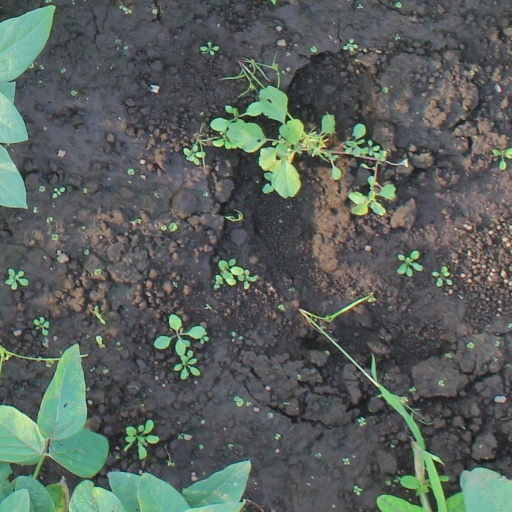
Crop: soybean